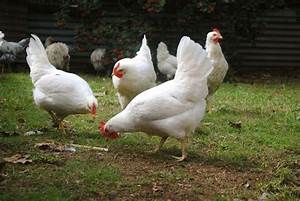
Label: chicken